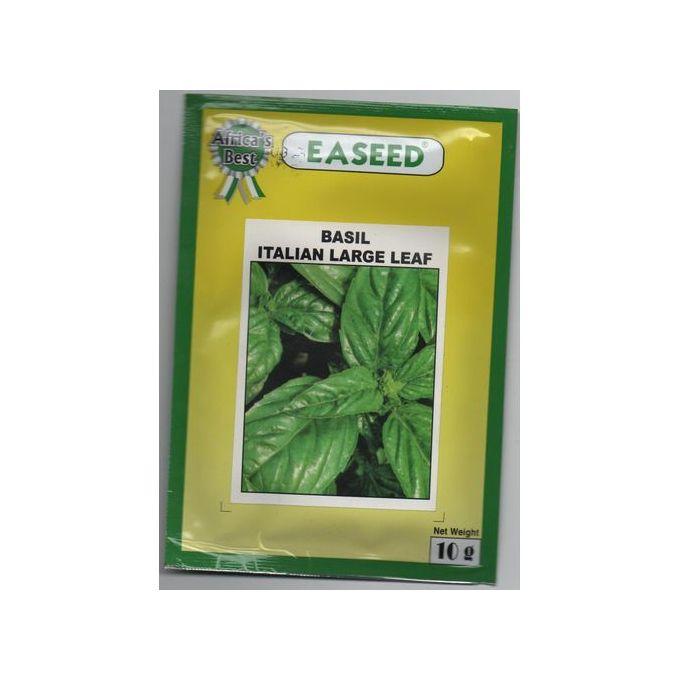
Kifungashio chenye rangi tofauti tofauti kama vile njano na kijani zikiwa na nembo ya kampuni pamoja na picha ya zao litokanalo na mbegu hizi zilizomo ndani ya kifungo hiki. Kifungo hiki pia kina uzito ambao ni gramu 10 ikiashiria uzito wa mbegu hizi na hii uhashiria uuzaji wa mbegu bora za kilimo kwa ajili ya uzalishaji wa mazao bora.